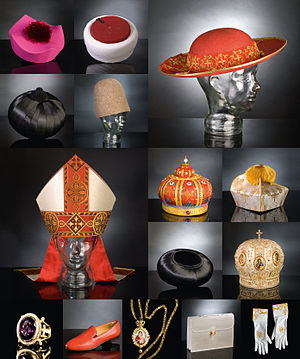
Philippi Samling / Samling
Objekter fra Philippi-samlingen
Philippi-samlingen er en samling af hovedbeklædninger i forbindelse med tro, religion og spiritualitet.